Media in Bristol

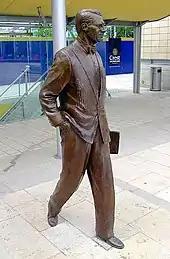
Statue of Cary Grant in Millennium Square, Bristol, England.

Aardman Animations films "Wallace and Gromit", "Chicken Run", "Creature Comforts" and "Robbie the Reindeer" were all produced in Bristol, with premises in St Phillips Marsh. In 2006, a fire destroyed many of the sets from past productions.